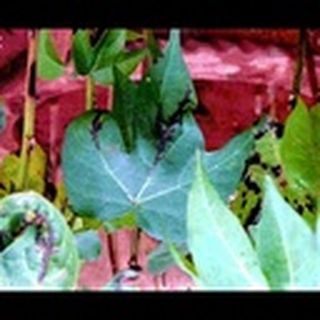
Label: cotton_bacterial_blight